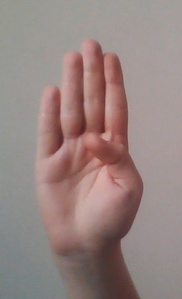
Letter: kaaf